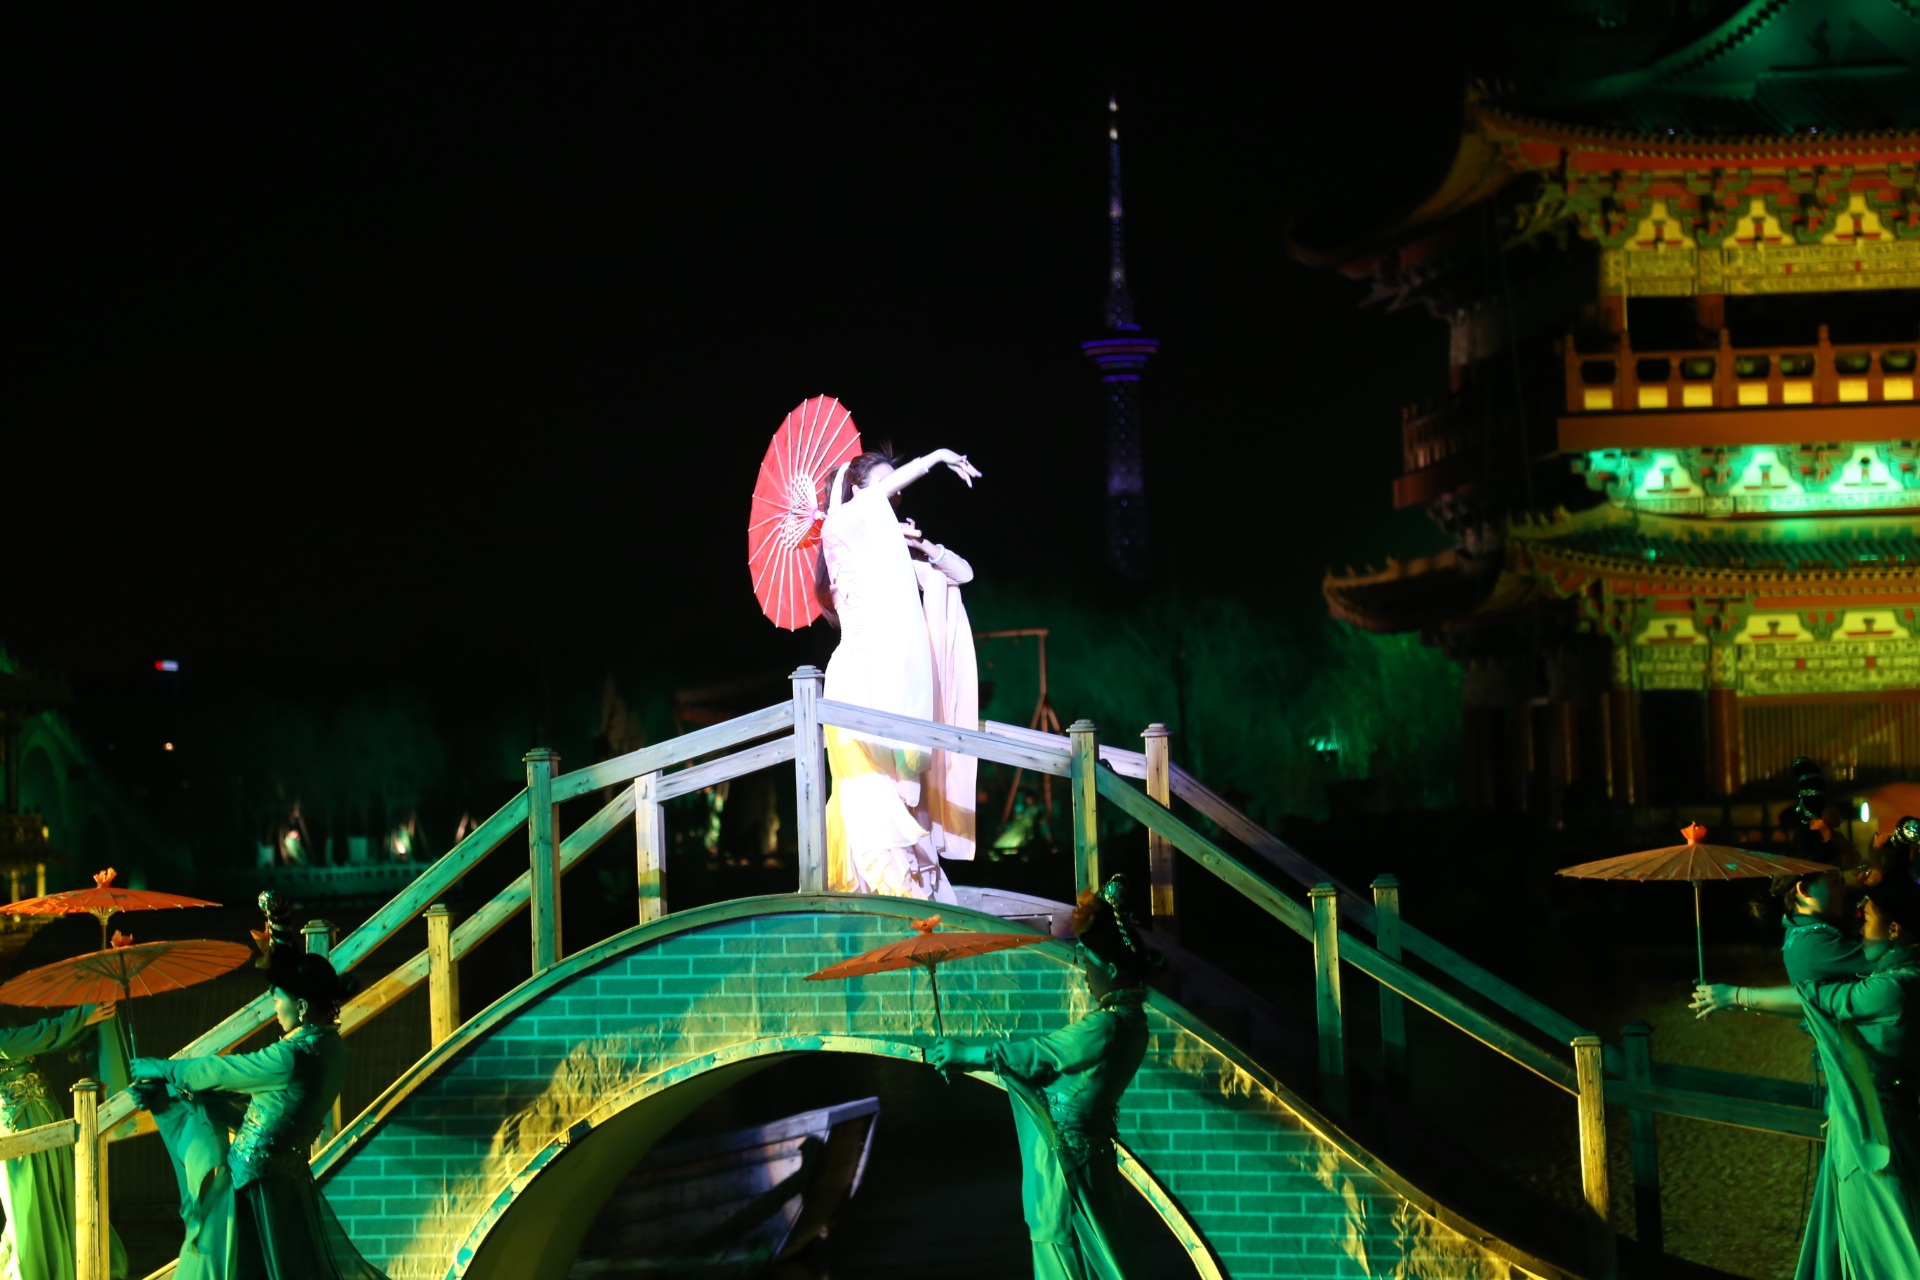
night, amusement park, park, resort, kaifeng, small songcheng, qingming river park